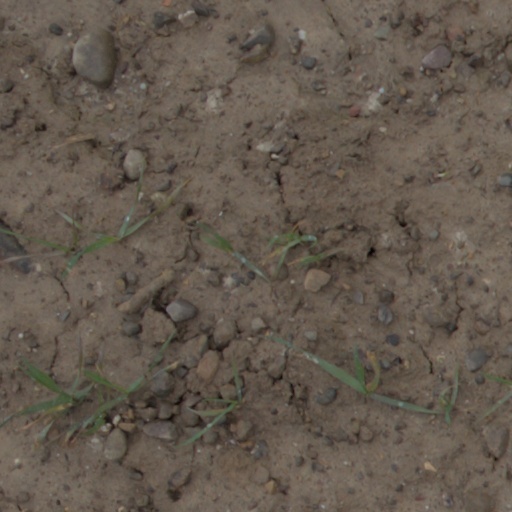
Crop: wheat